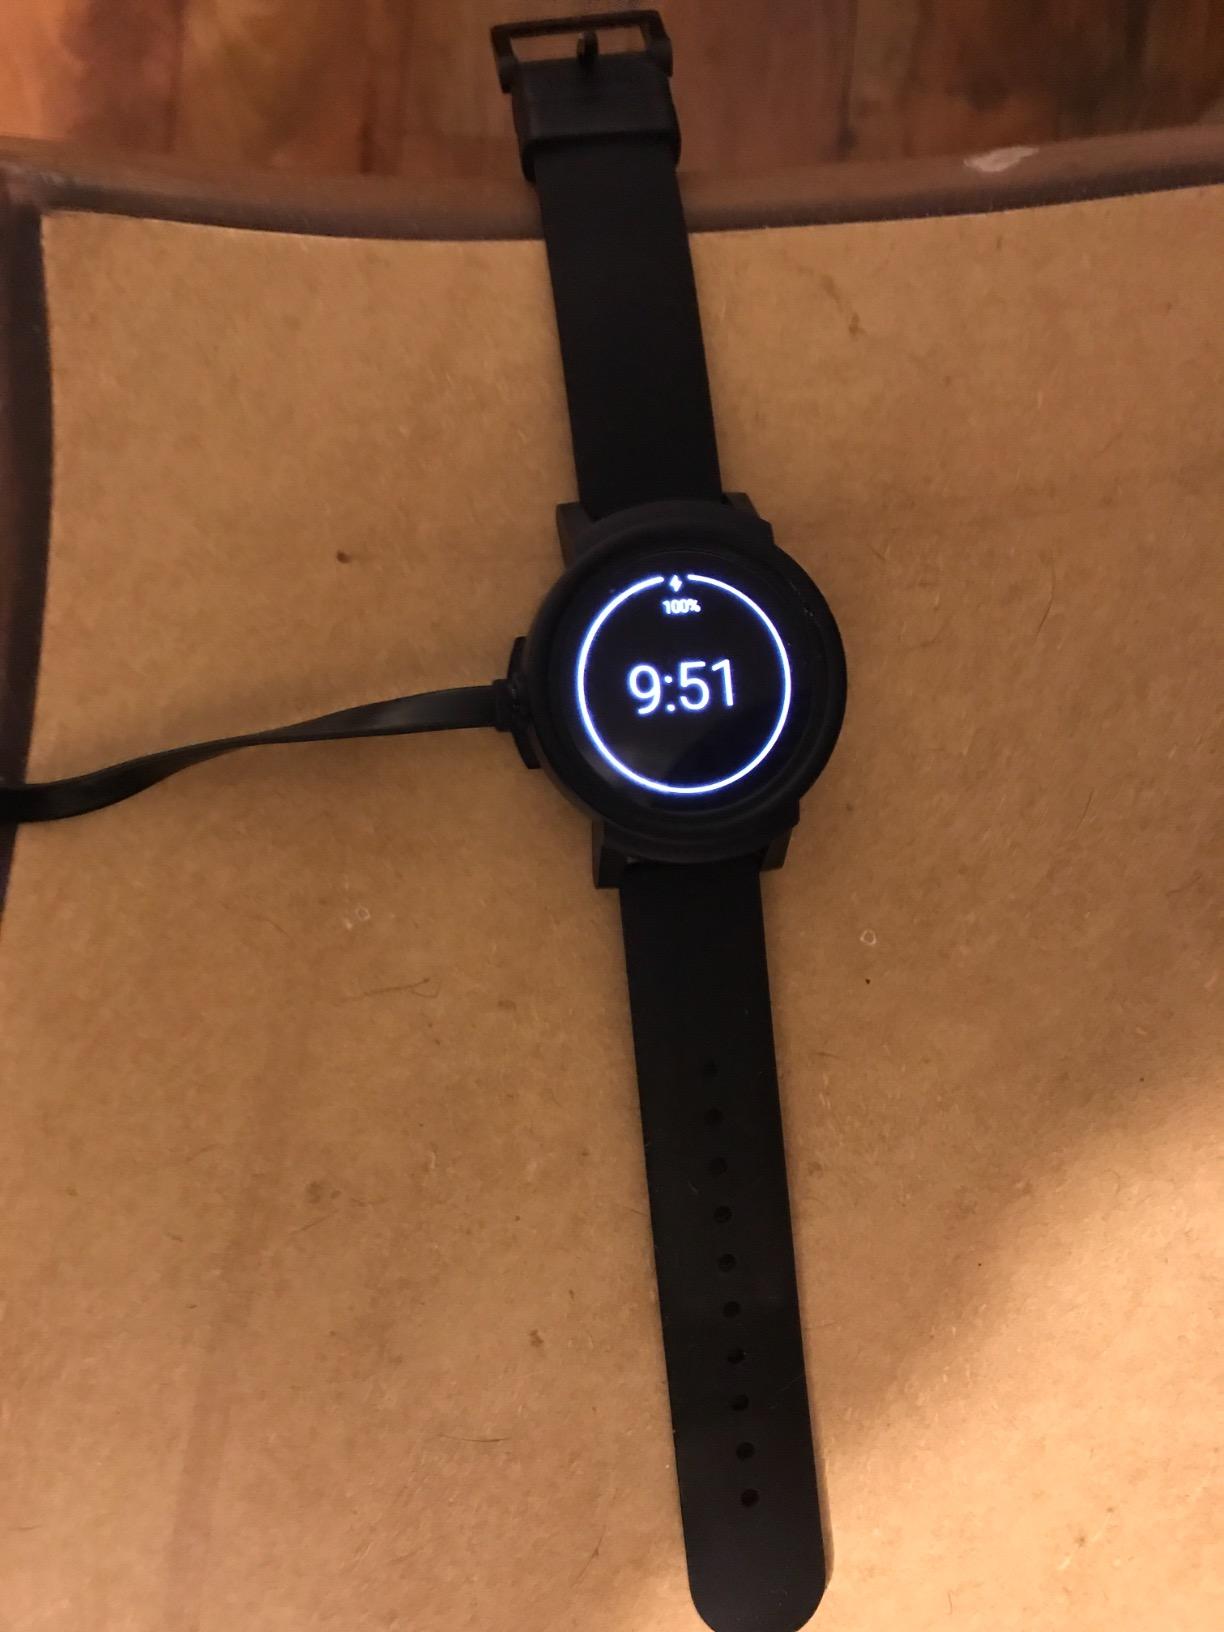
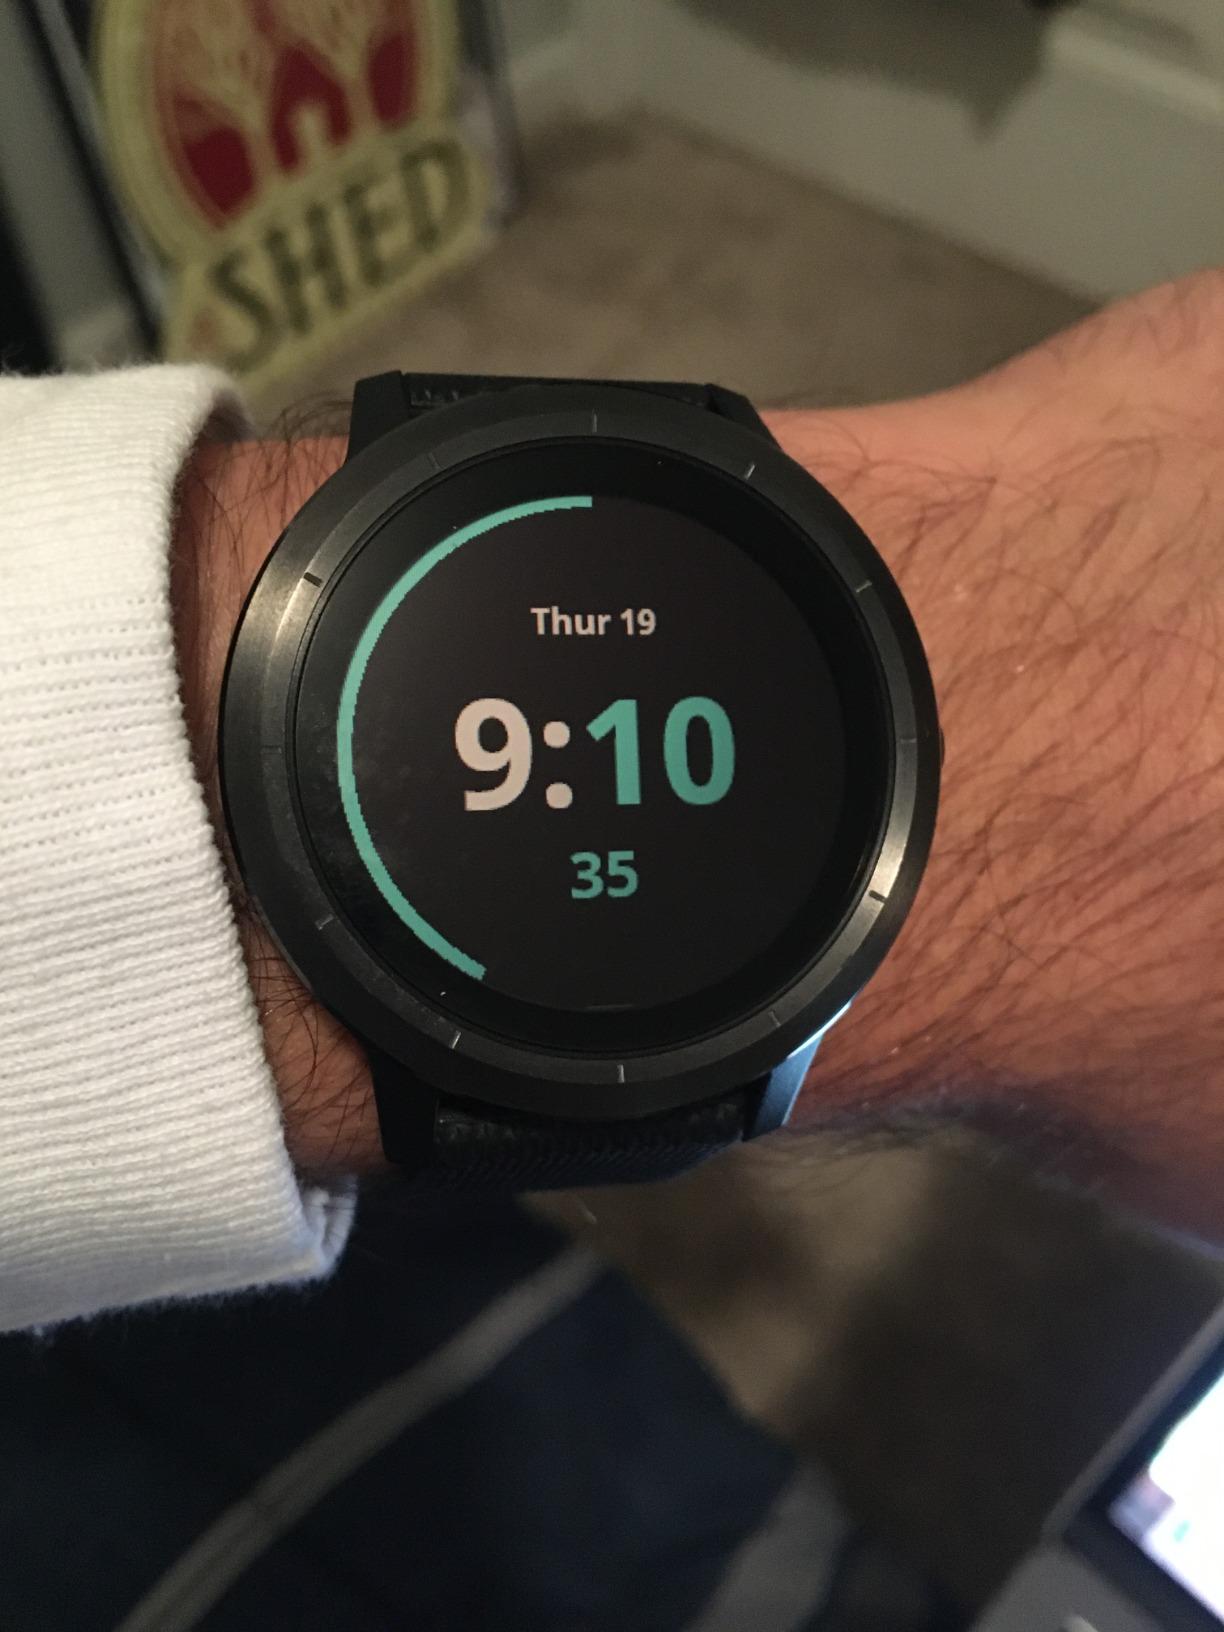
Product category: smartwatch
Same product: no